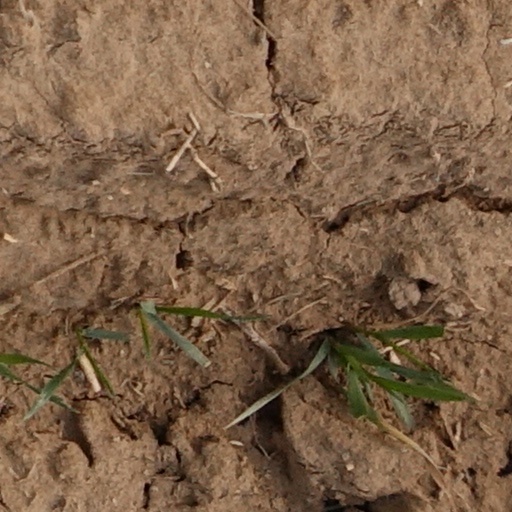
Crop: wheat